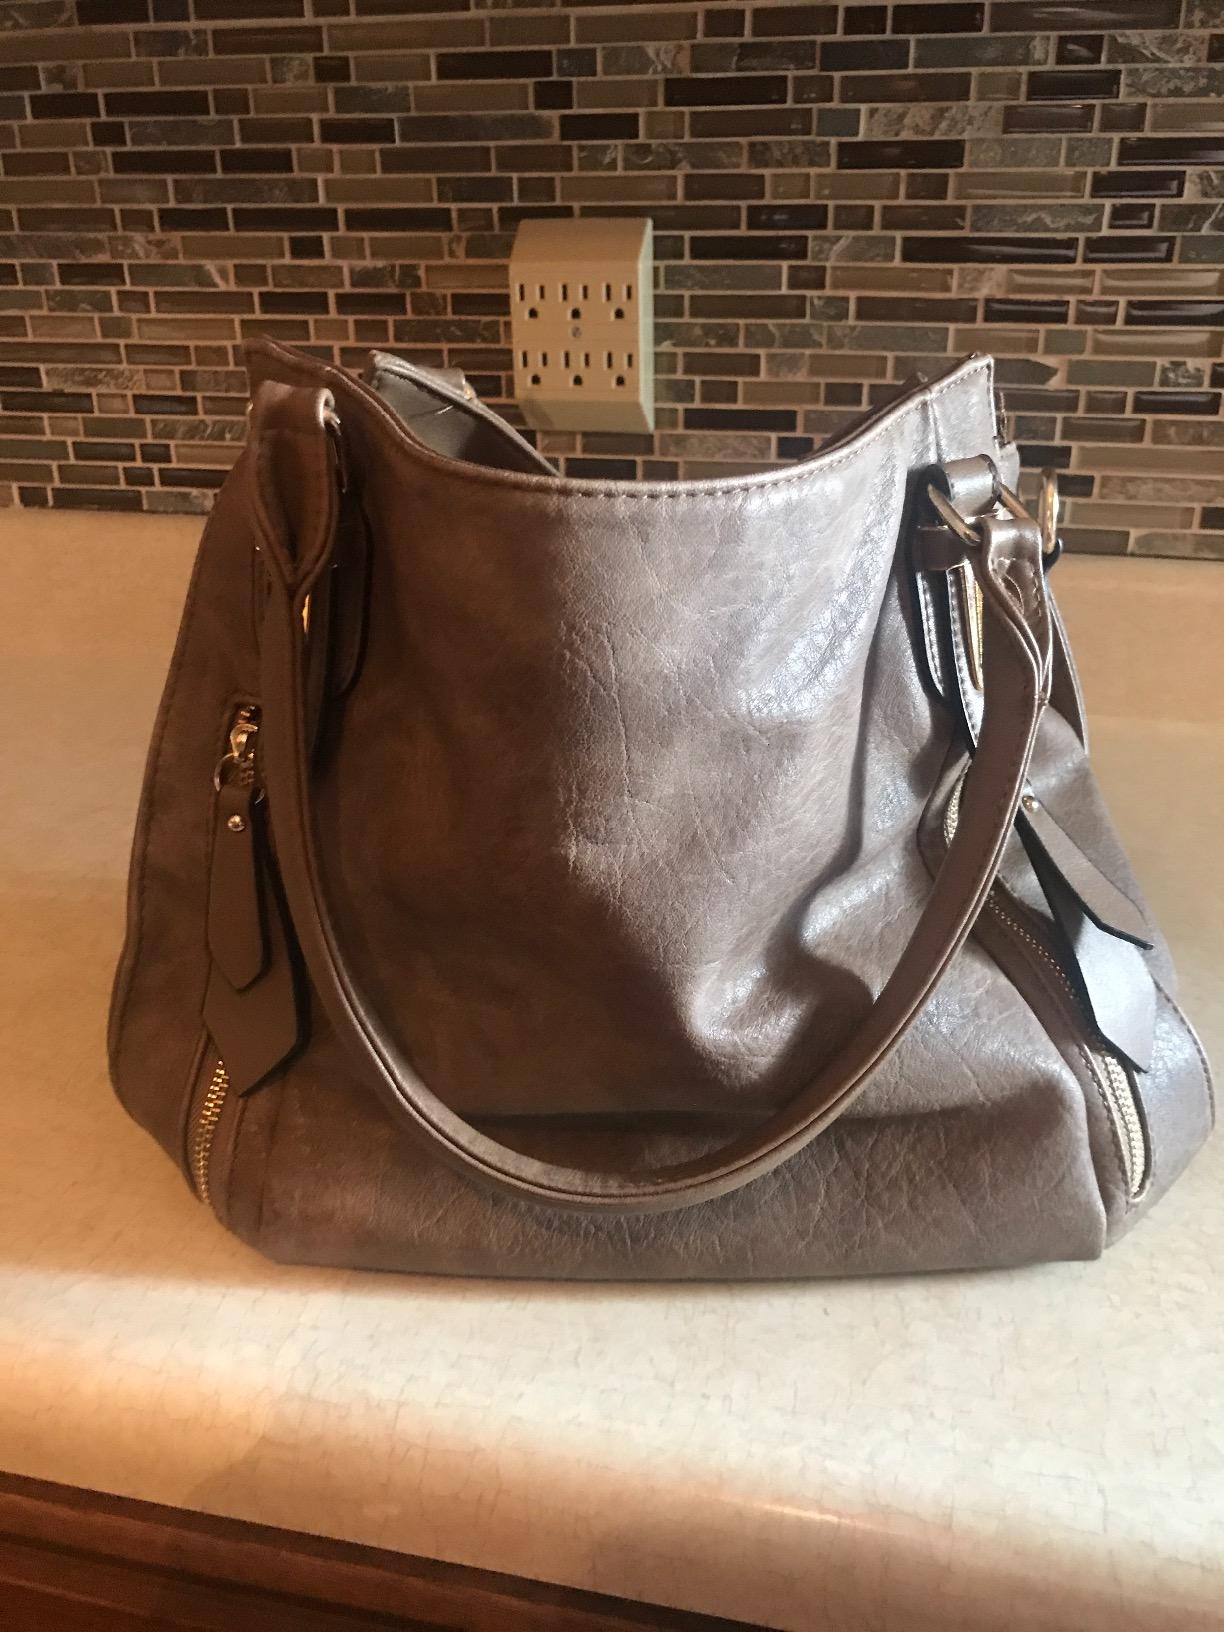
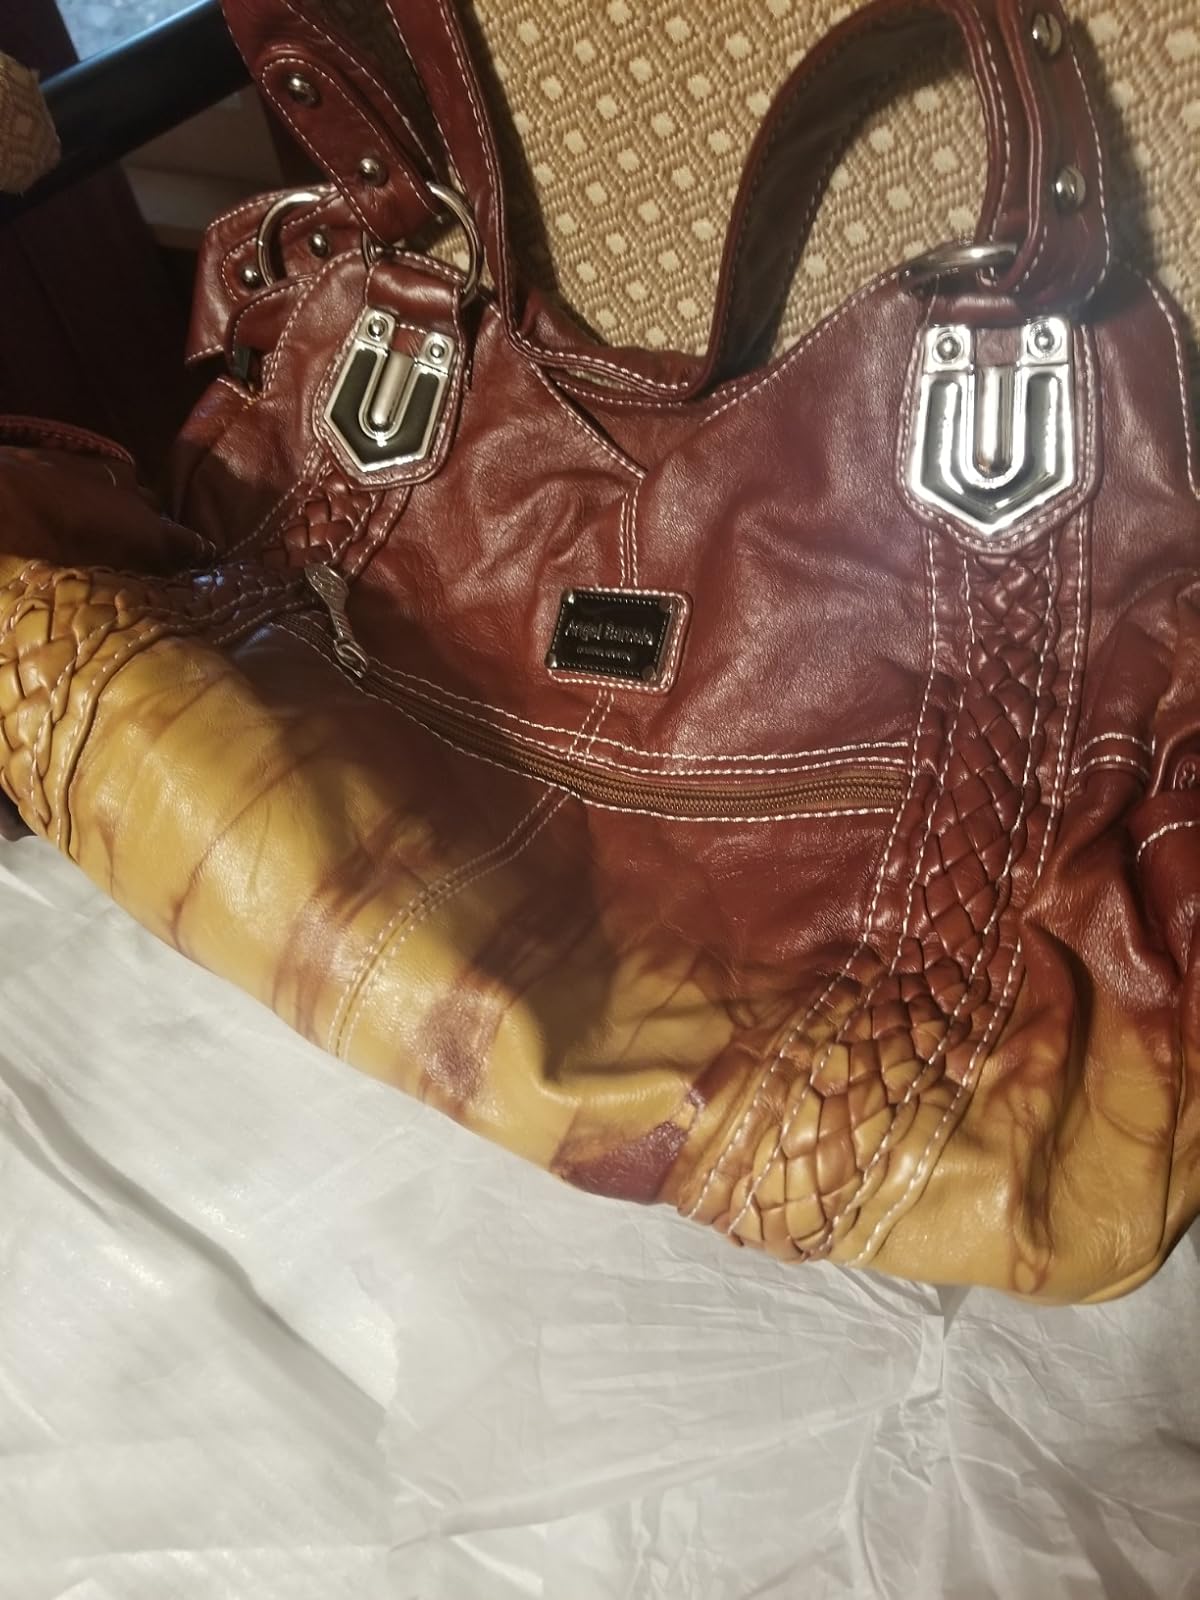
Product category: accessories_handbag
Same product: no